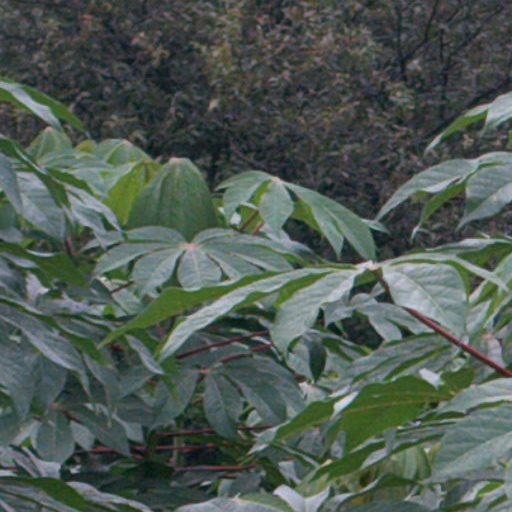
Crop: cassava